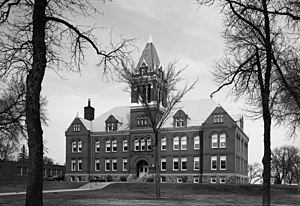
Lac Qui Parle County Courthouse
Lac Qui Parle County Courthouse
Lac Qui Parle County Courthouse, 600 6th Street i Madison, Lac Qui Parle County i den amerikanske delstat Minnesota, er en nyromansk bygning fra 1899. Den blev designet af arkitekterne Buechner og Jacobson og bygget af Olaf Swenson, hvilket kostede $30.689.